I am Thine, O Lord

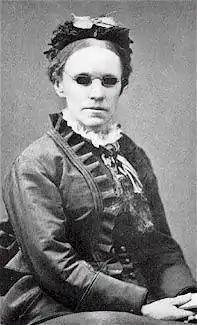
Fanny Crosby

"I am Thine, O Lord" is one of many hymns written by Fanny Crosby, a prolific American hymn writer. The melody was composed by William Howard Doane. The former was talking with the latter one night about the proximity of God and penned the words before retiring for the night. It has also been reported that Fanny Crosby, though blind, had a sunset described to her in words before writing the lyrics. Hebrews 10:22 is reported as being a source of inspiration for the hymn: